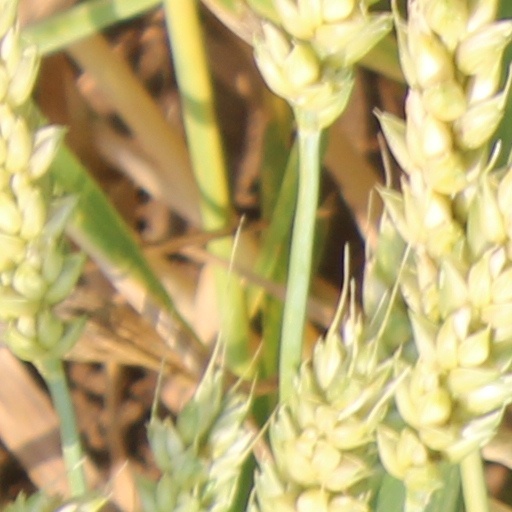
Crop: wheat